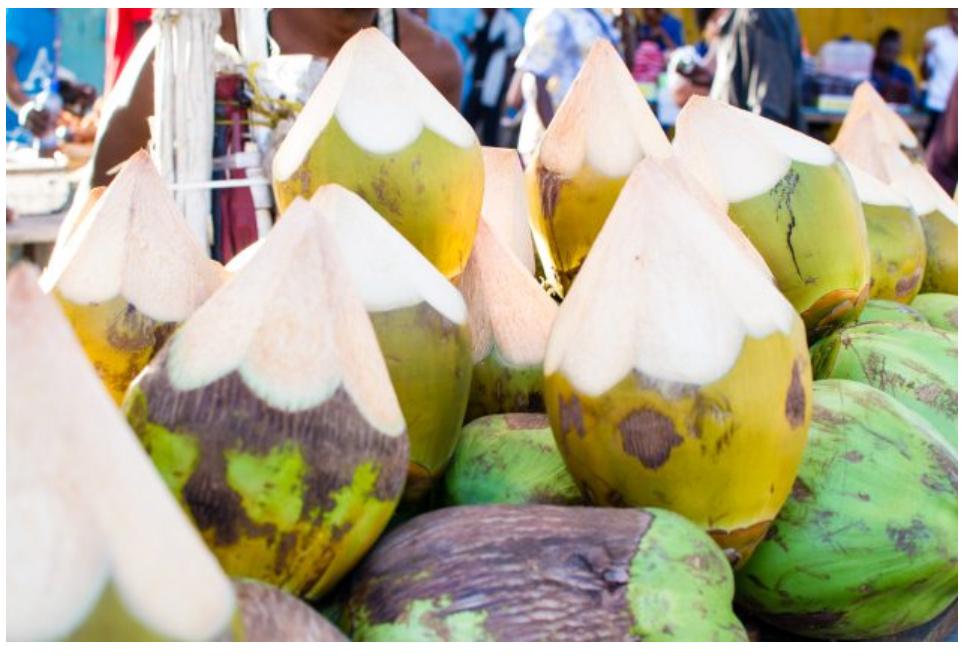
Madafu yamechongwa vizuri,kuna mengine yako rangi ya kijani kibichi na mengine manjano na nyuma yake kuna watu wengi sana,wengine wamesimama na wengine wamekaa.